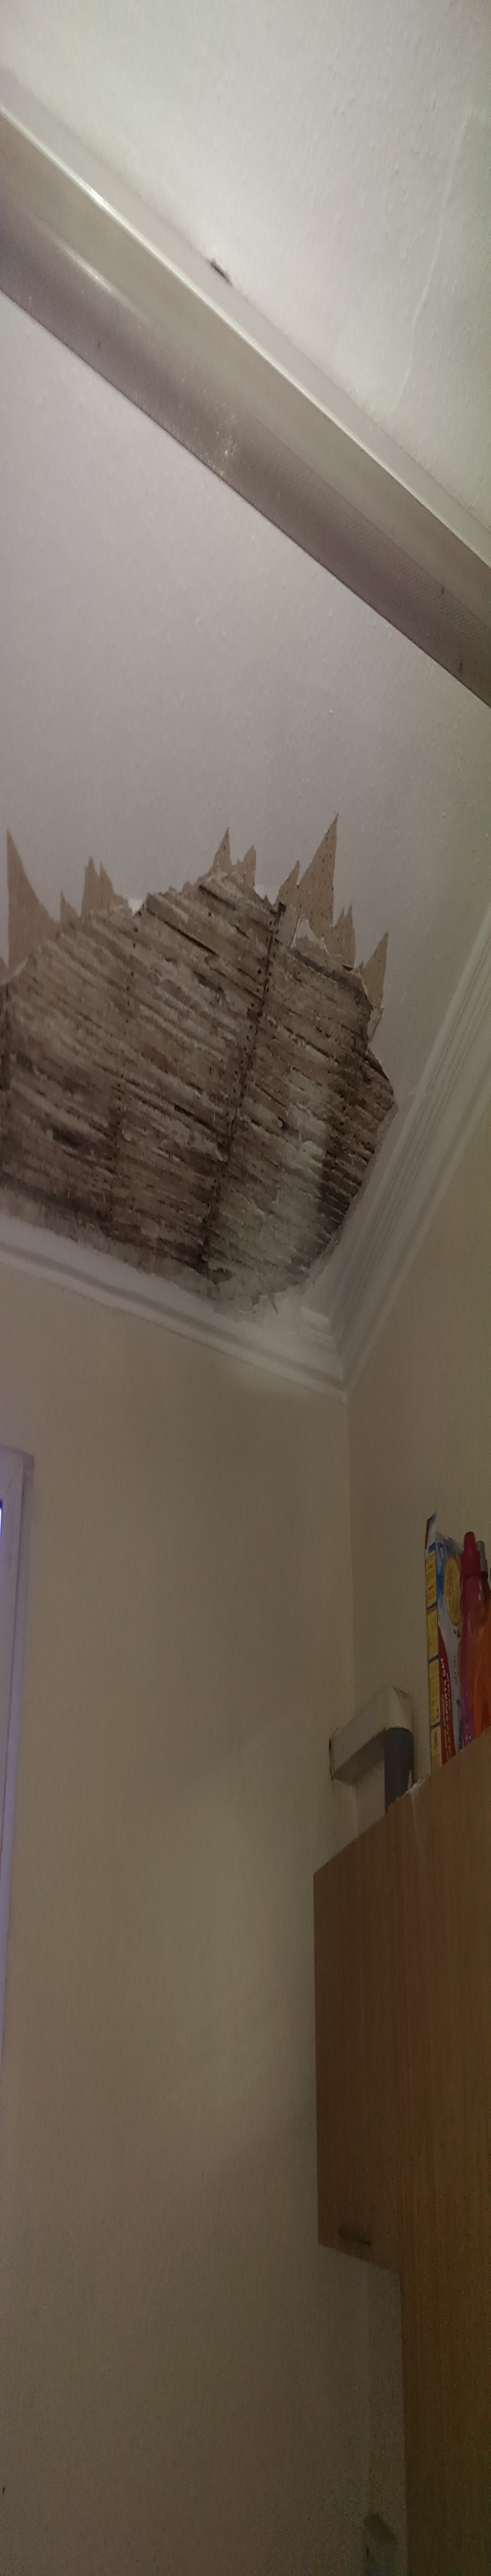
ceiling down call out to deal with it .